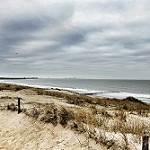
Label: sea